Eugeniusz Geno Malkowski

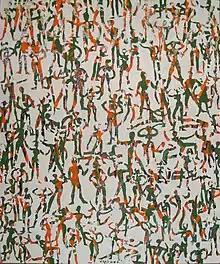
"Where am I?", from the cycle «Generations», 2007.

In the 1980s he introduced figurative elements and started experimenting with space division of art work (cycle «Obszary» (Territories)). Furthermore, he implemented collage techniques mixing them up with graffiti (cycle «Współcześni» (Contemporaries)).